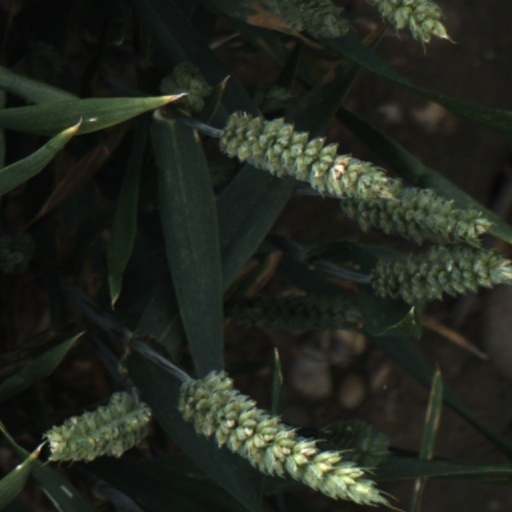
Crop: wheat